Ford Model T

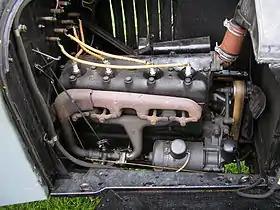
Model T engine

The Model T has a front-mounted inline four-cylinder engine, producing , for a top speed of . According to Ford Motor Company, the Model T had fuel economy of . The engine was designed to run on gasoline, although it was able to run on kerosene or ethanol, although the decreasing cost of gasoline and the later introduction of Prohibition made ethanol an impractical fuel for most users. The engines of the first 2,447 units were cooled with water pumps; the engines of unit 2,448 and onward, with a few exceptions prior to around unit 2,500, were cooled by thermosiphon action.